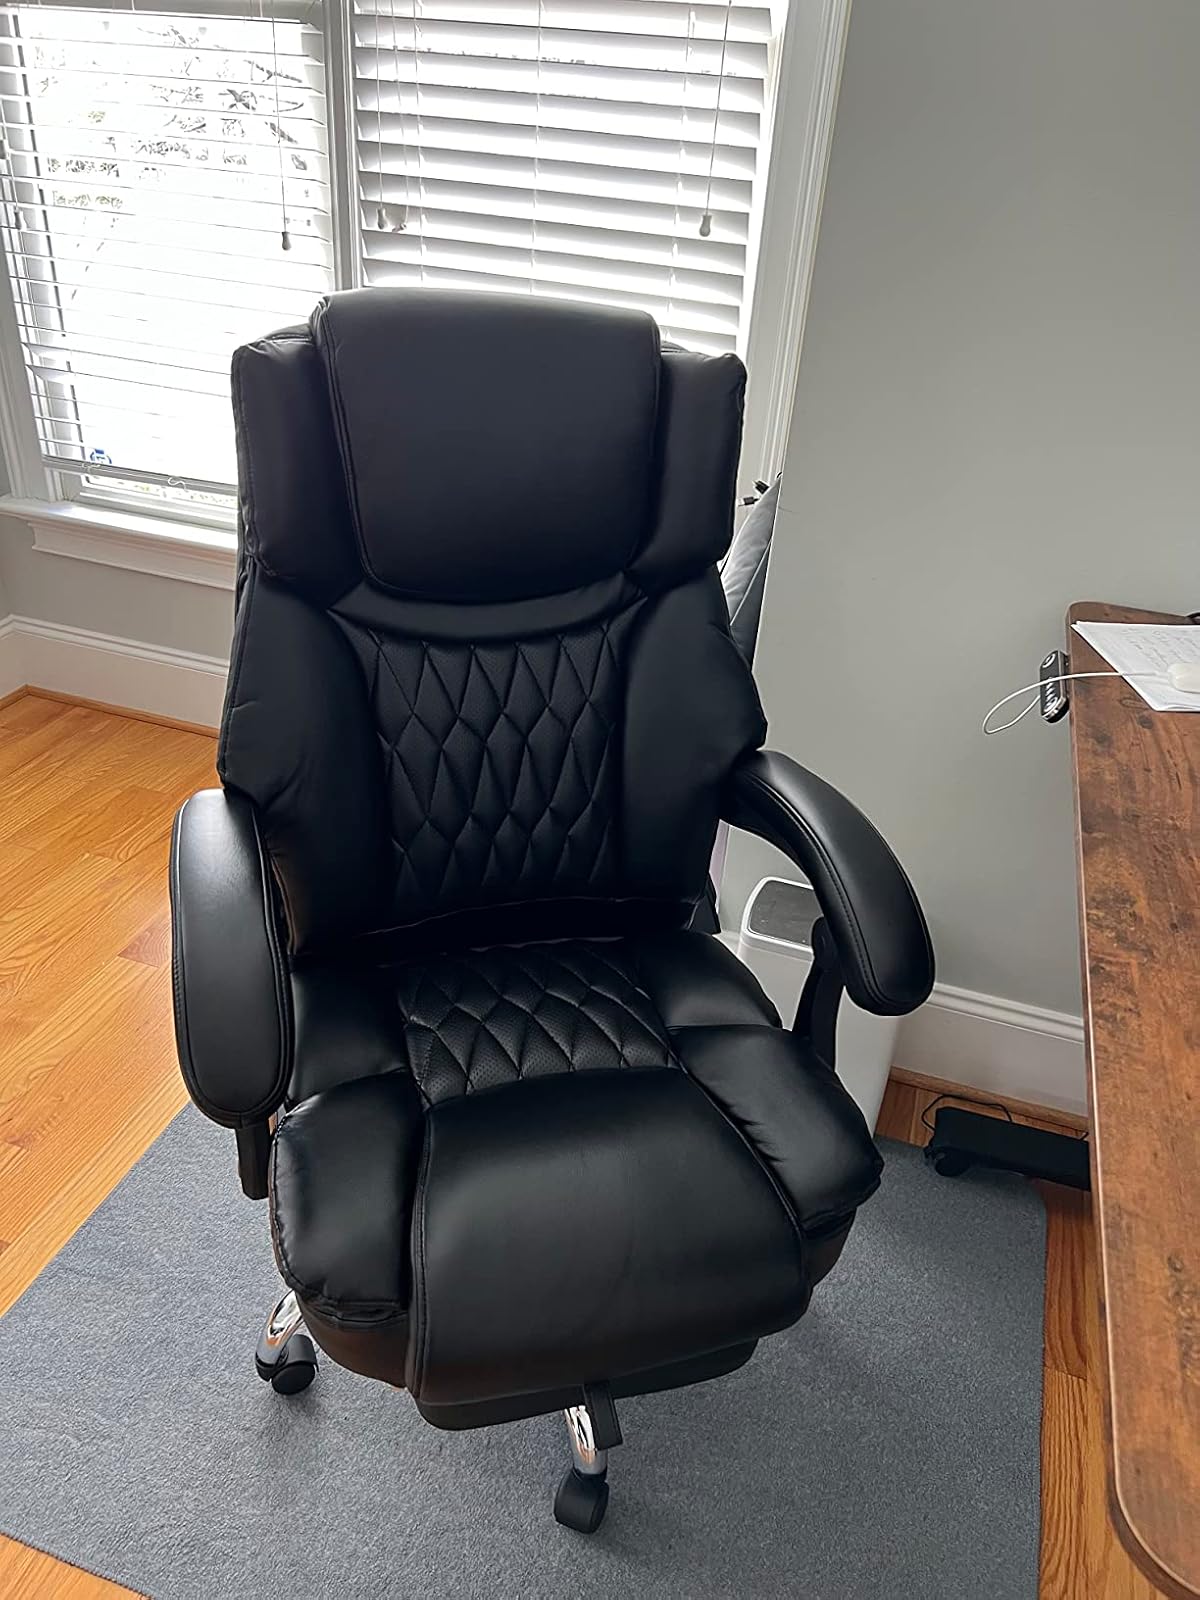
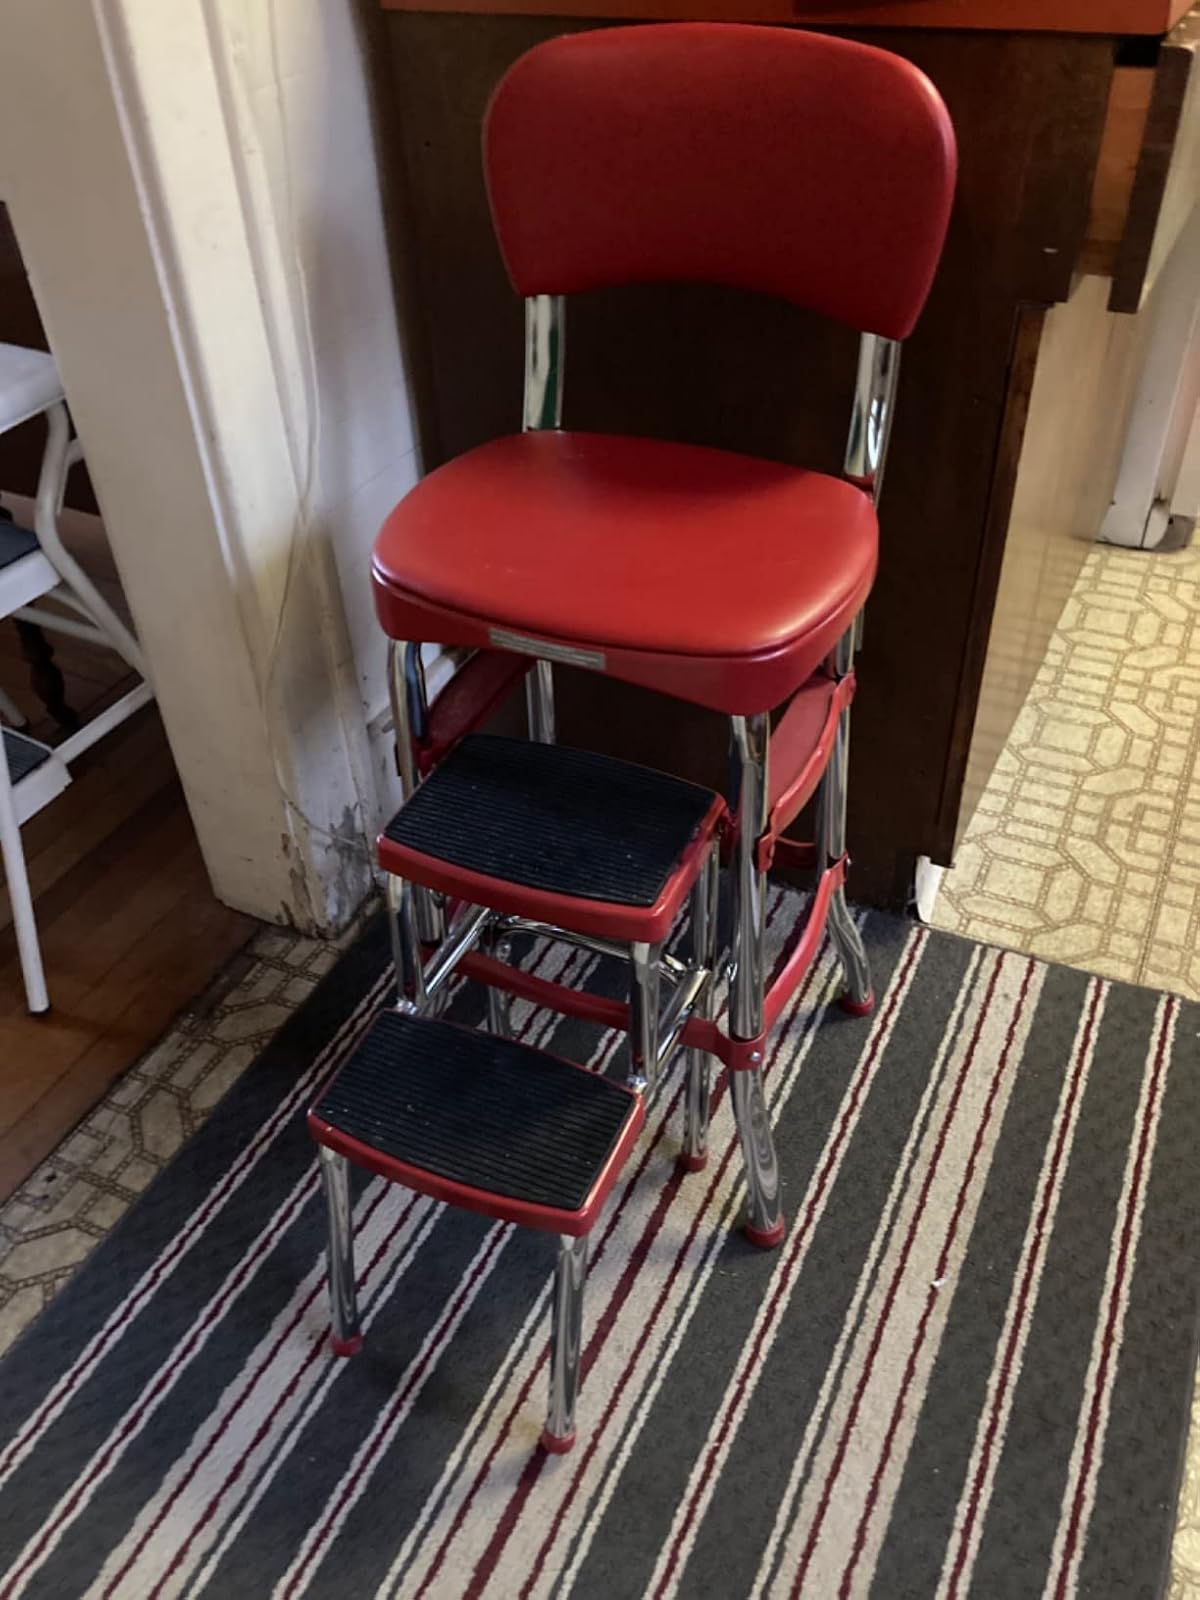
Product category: items_chair
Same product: no